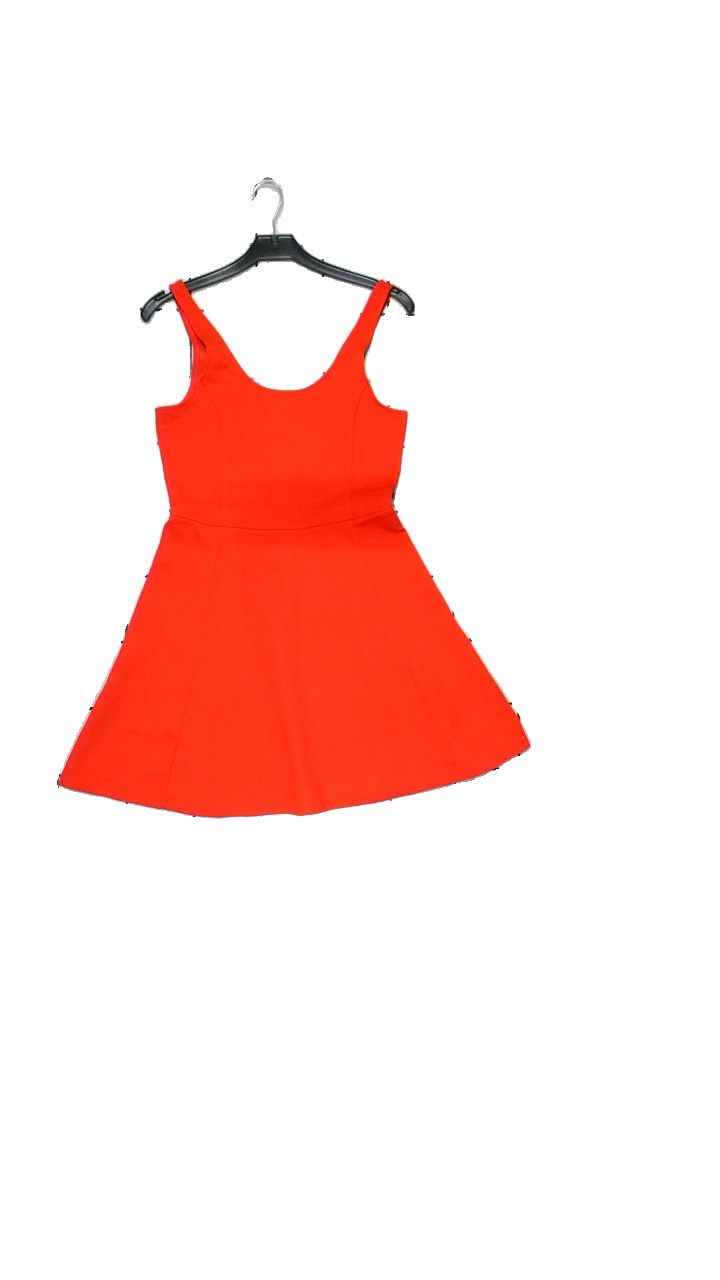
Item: Dress (Ladies)
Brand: H&m
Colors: Red
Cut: Regular
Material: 95% polyester, 5% elastane
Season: Summer
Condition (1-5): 4
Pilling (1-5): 3
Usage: Reuse
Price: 50-100